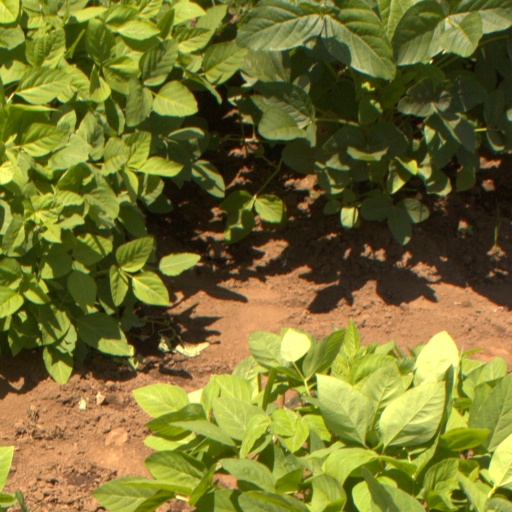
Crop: soybean